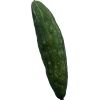
Label: Cucumber 3